Ashville, Ohio

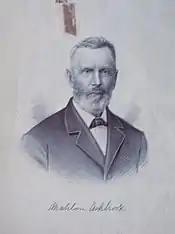
Mahlon Ashbrook

In 1837, Richard Jr. sold his distillery to Mahlon Ashbrook. By 1845, Ashbrook had also built a gristmill on Walnut Creek and owned a large store that was run by his sister Iva "Ivy" and her husband Daniel Kellerman, who went on to be the first postmaster of the town, which was named Ashbrook at the time. That same year, Ashbrook helped lay out the town with the building of 25 new houses.